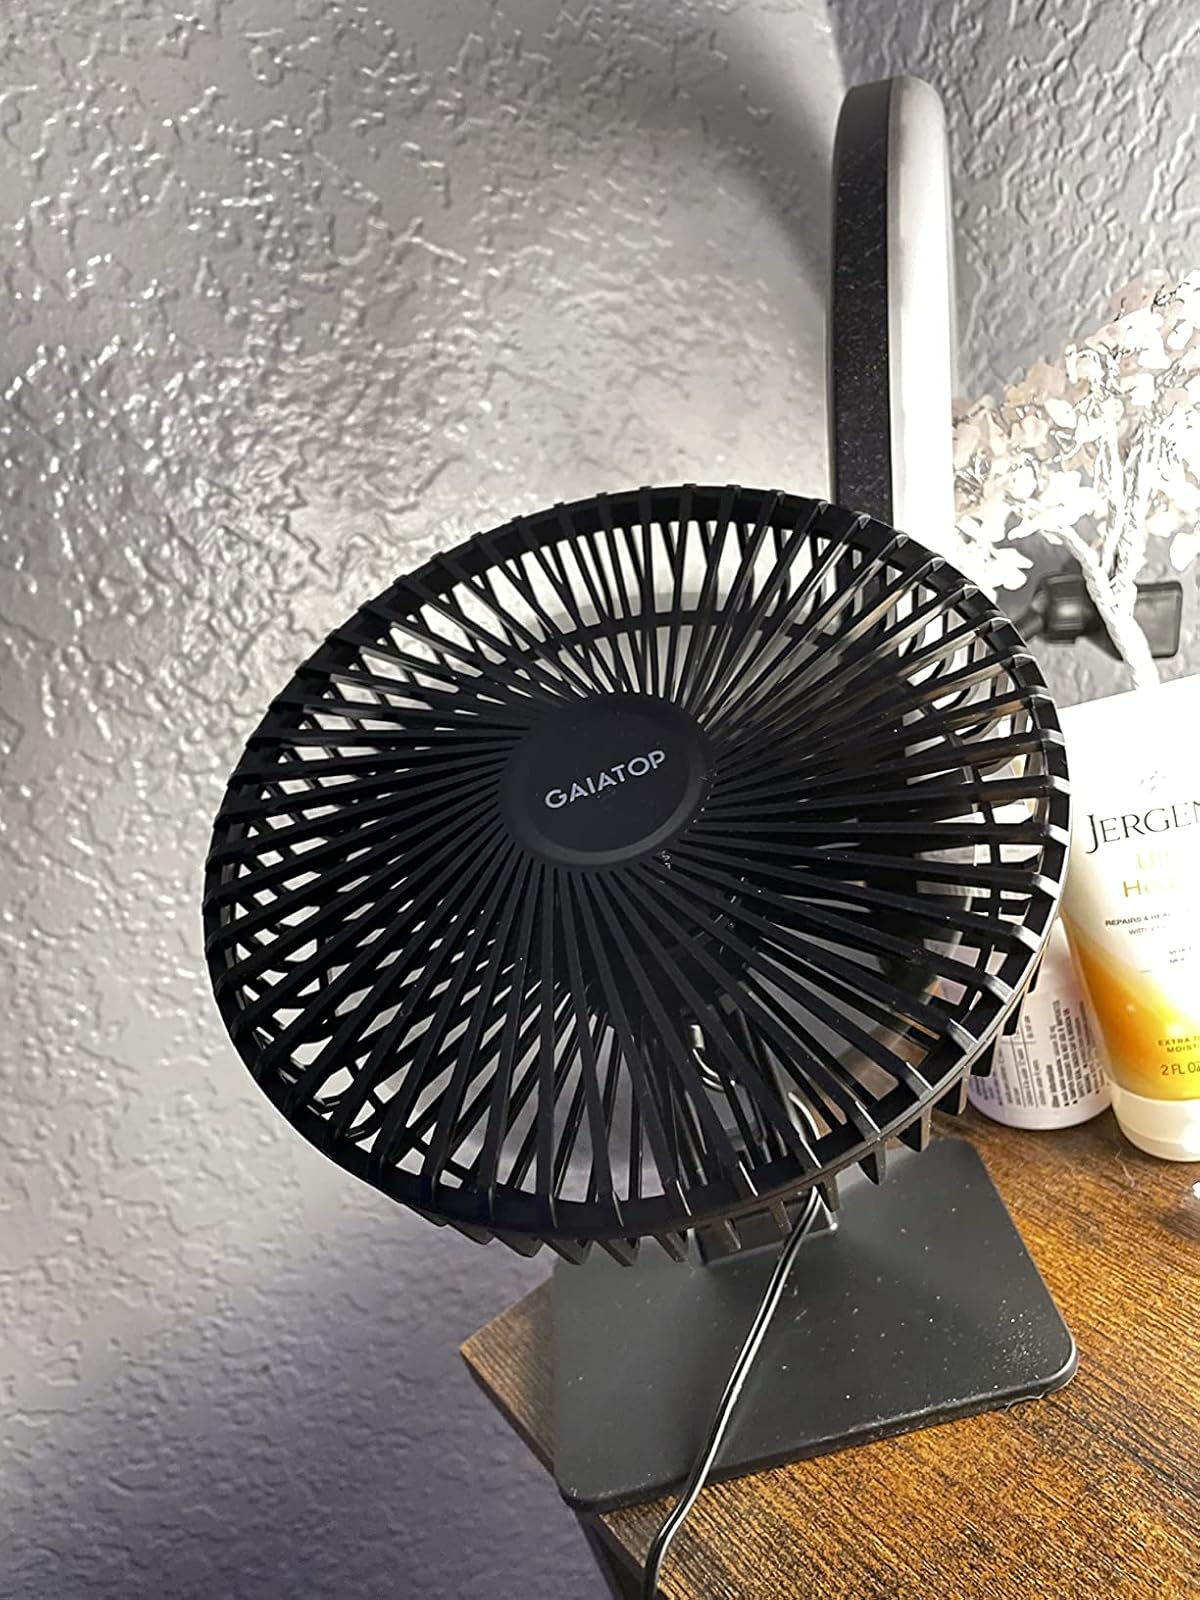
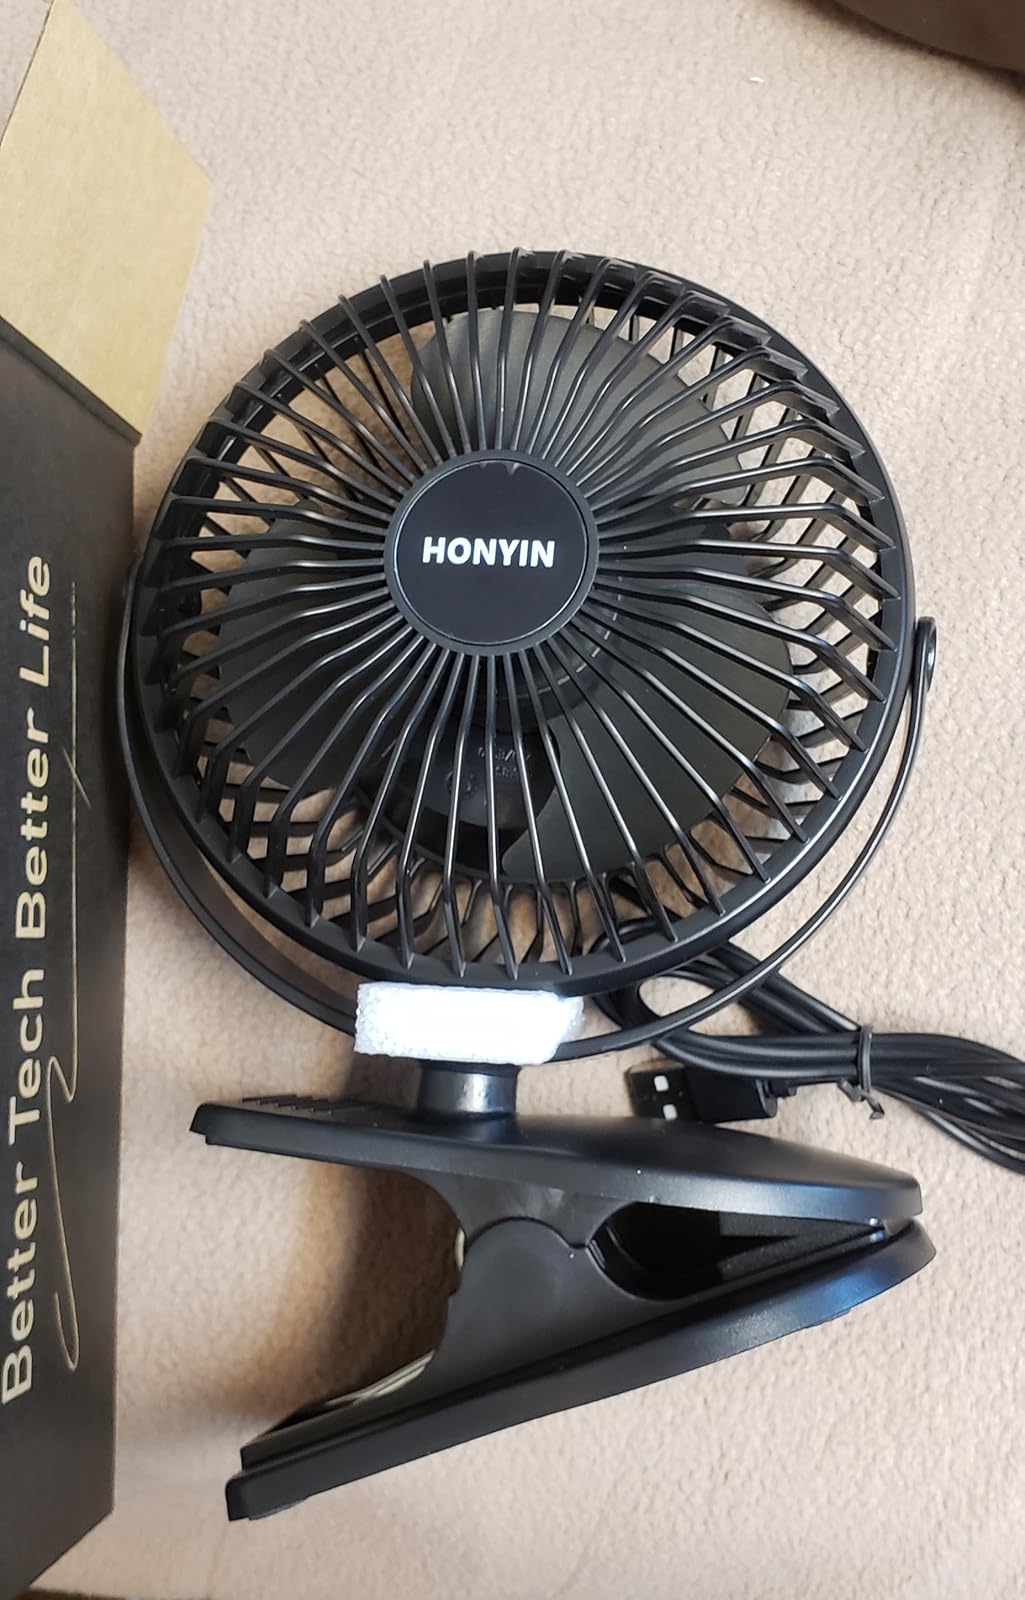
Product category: fan
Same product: no